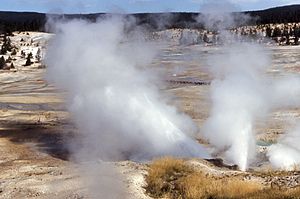
Norris Geyser Basin / Gejsere og varme kilder
Ledge Geyser, 1968
Norris Geyser Basin er et gejserområde i Yellowstone National Park i Wyoming, USA. Området er opkaldt efter én af nationalparkens første ledere, Philetus Norris omkring 1880. Gejserområdet ligger i det nordvestlige hjørne af Yellowstones caldera nær Norris Junction og ved mødet mellem tre forkastningszoner. Norris Geyser Basin er det varmeste gejserområder i nationalparken med vandtemperaturer på omkring 90-100ᵒ celsius. 60 m under overfladen er der målt temperaturer på over 200ᵒ.